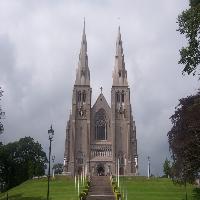
Weather: cloudy or overcast